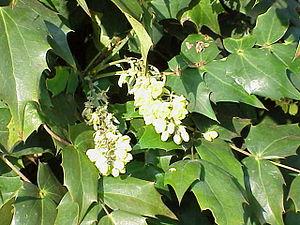
Mahonia ×media est une espèce hybride de Mahonia, issue d'un croisement entre Mahonia lomariifolia et Mahonia japonica, tous deux originaires d'Asie. Il en existe plusieurs cultivars, tels que Mahonia ×media 'Charity' et Mahonia ×media 'Winter sun'.
Le Mahonia du Japon est une espèce de plante de la famille des Berberidaceae, tribu des Berberideae.
Mahonia est un genre de plantes arbustives appartenant à la famille des Berberidaceae. Il est étroitement relié au genre Berberis. Certains botanistes, comme ceux du site Flora of North America, mettent les plantes de ce genre sous le genre Berberis, en raison des possibilités d’hybridation entre de nombreuses espèces de ces deux genres.